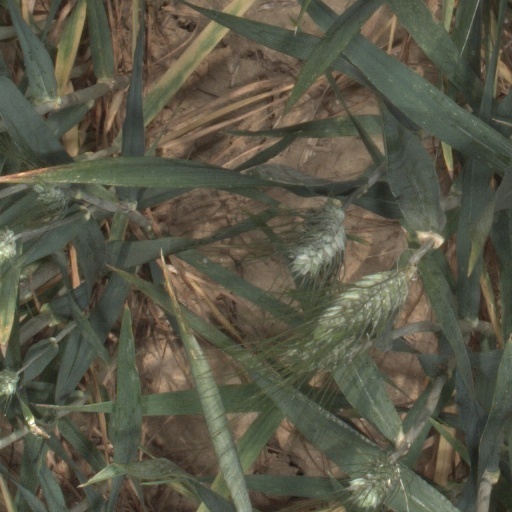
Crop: wheat